Crash of the Titans (Nintendo DS video game)

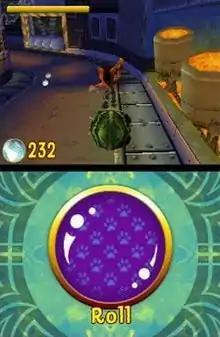
An example of gameplay in "Crash of the Titans", in which Crash has jacked a Titan with a rolling ability

The Nintendo DS version of "Crash of the Titans" is a platform game with beat 'em up elements. The player controls Crash Bandicoot, who must stop his arch-nemesis Doctor Neo Cortex's plot to mutate and control the Wumpa Islands' population. The game takes place on four islands, each consisting of two levels and a boss. When a boss is defeated, a new island is unlocked, and the player can travel between islands by drawing a path on the touchscreen.